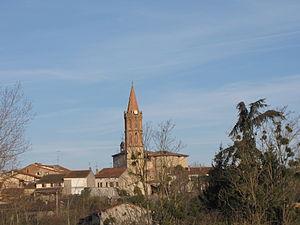
Noé (Haute-Garonne)
Noé est une commune française située dans le département de la Haute-Garonne en région Occitanie.